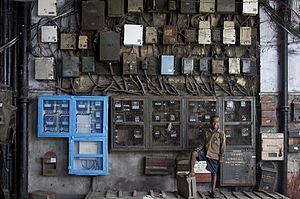
Un circuit électrique au sens matériel est un ensemble simple ou complexe de composants électriques ou électroniques, y compris des simples conducteurs, parcourus par un courant électrique.